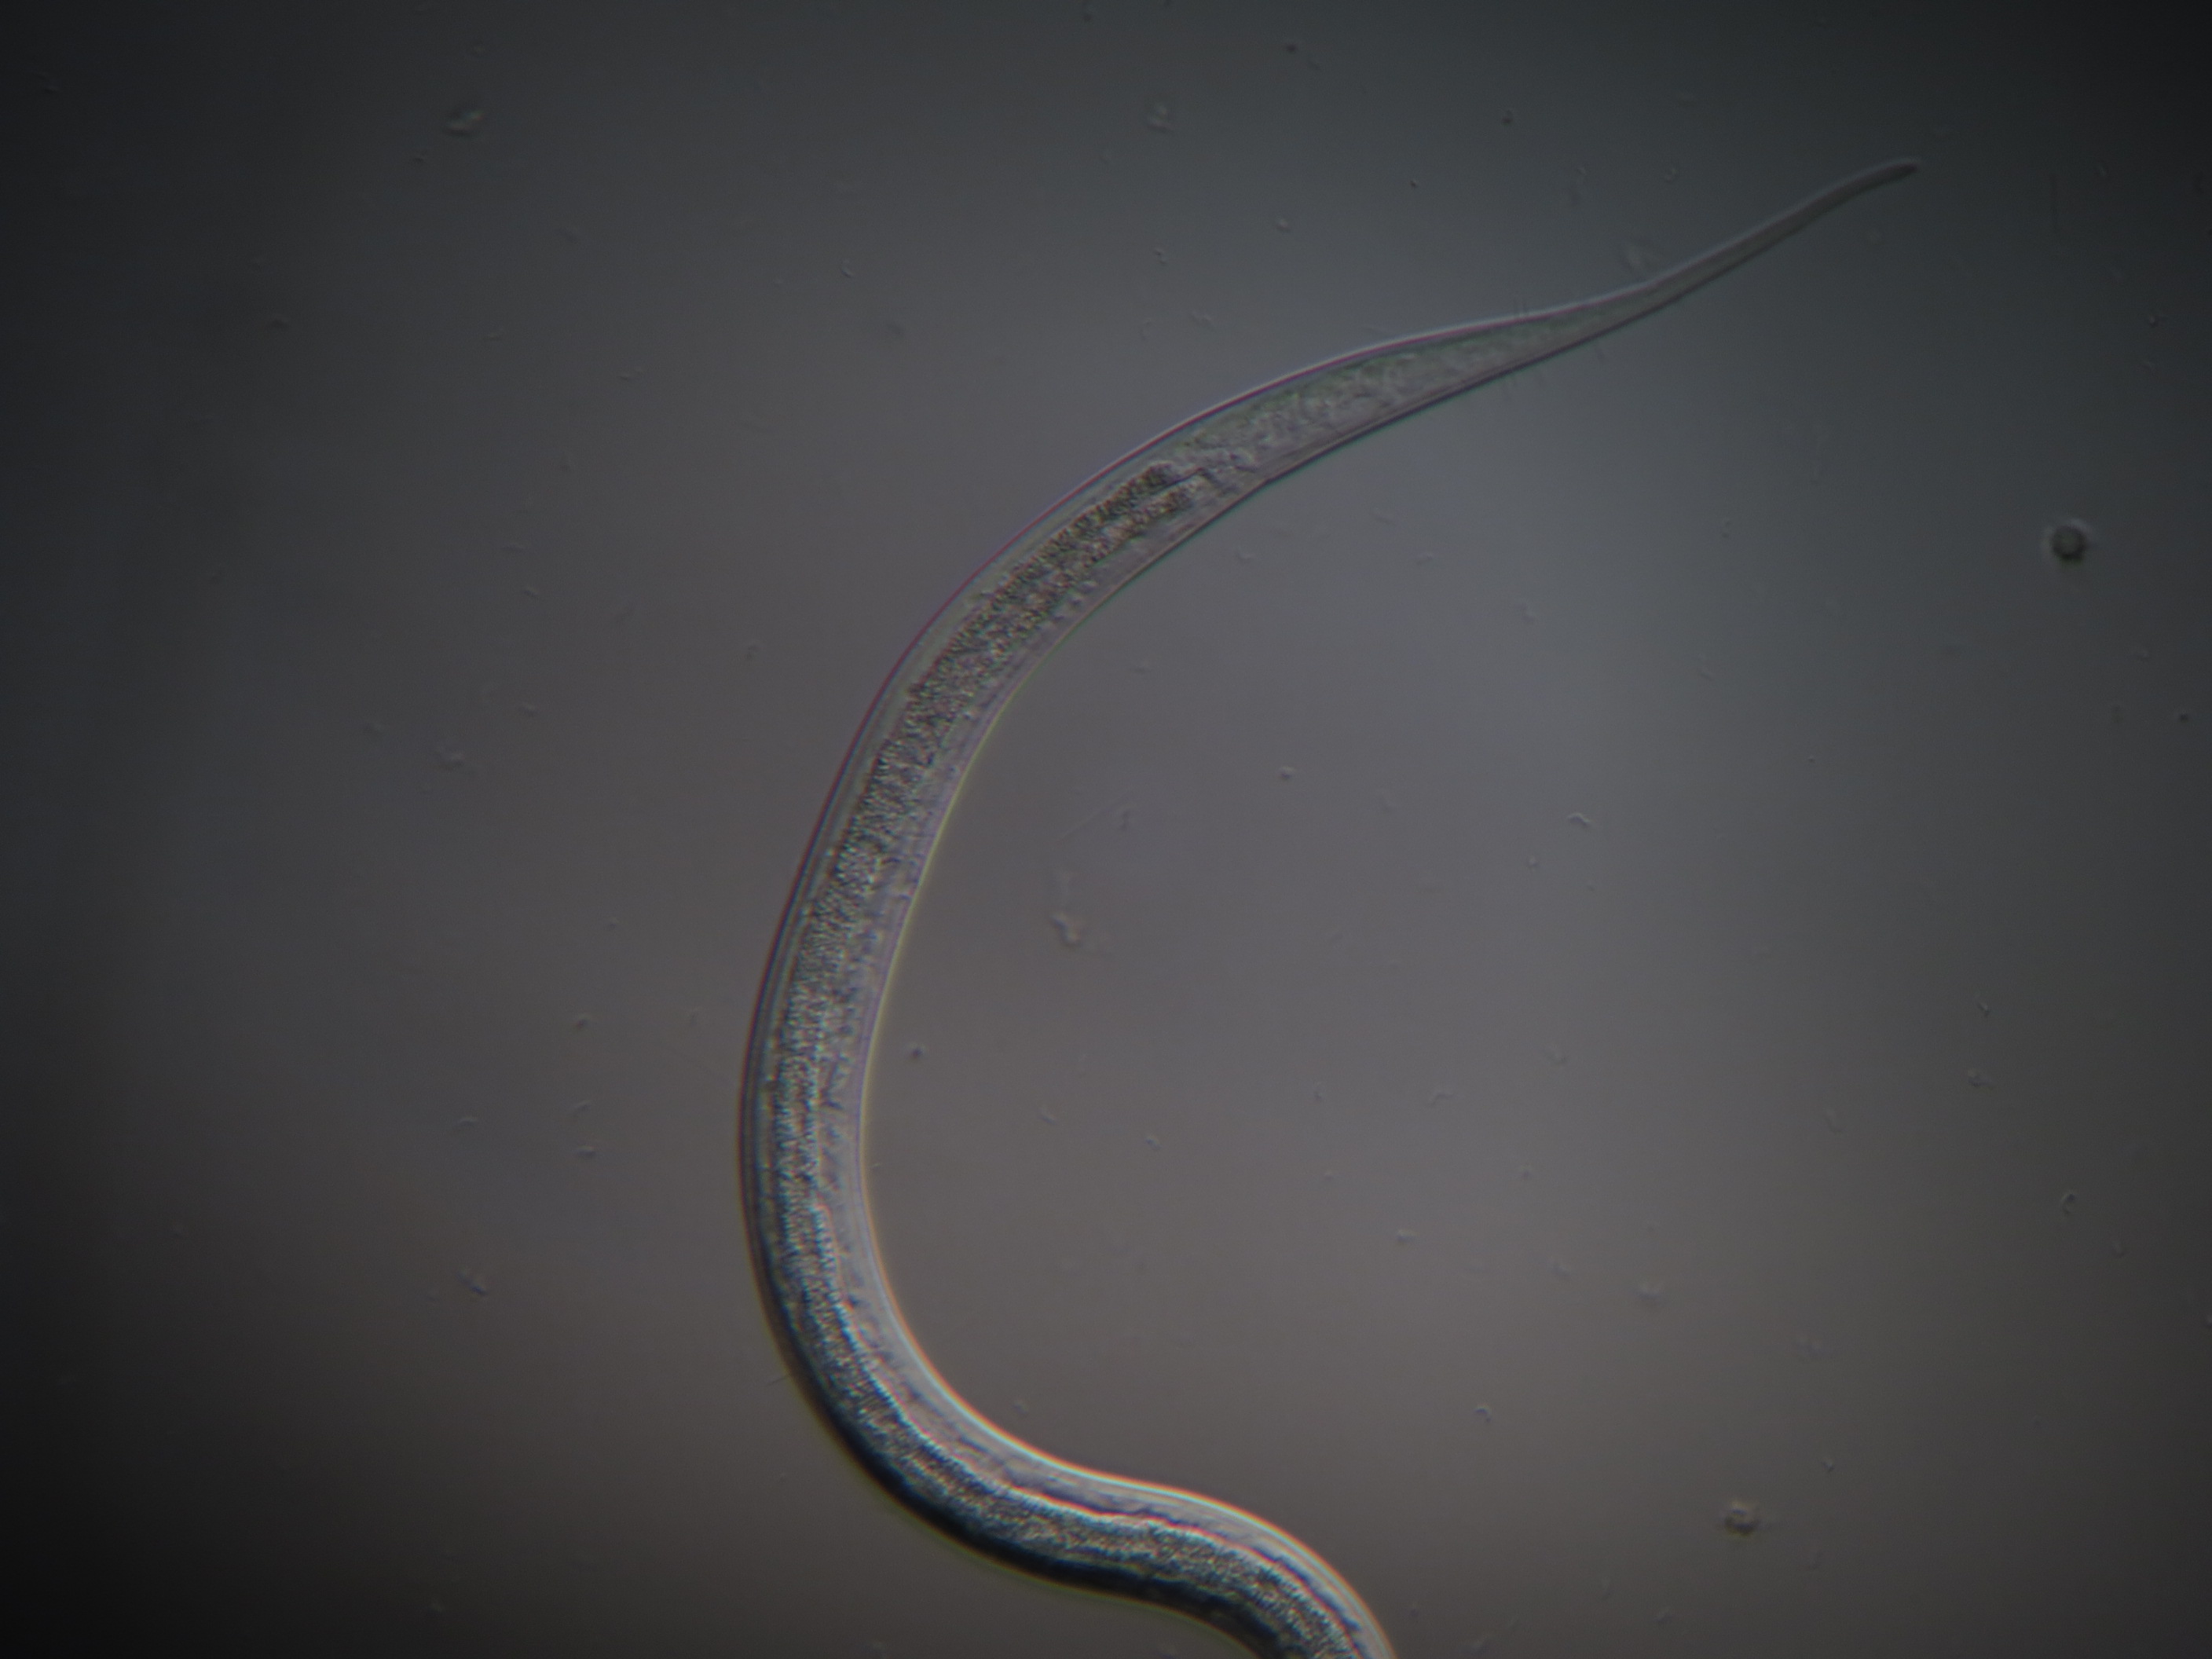
spiral, circle, crescent, protist, protisten, einzeller, protozoen, mikrofotografie, mikrofoto, mikroskopie, protozoon